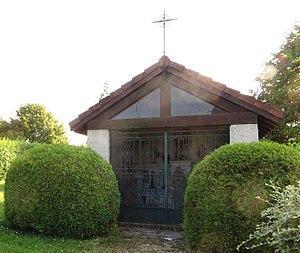
Épinonville Chapelle Saint-Nicolas d'Ivoiry
Épinonville est une commune française située dans le département de la Meuse, en région Grand Est.
Ivoiry est un écart de la commune française d'Épinonville, dans le département de la Meuse.